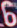
Number: 6